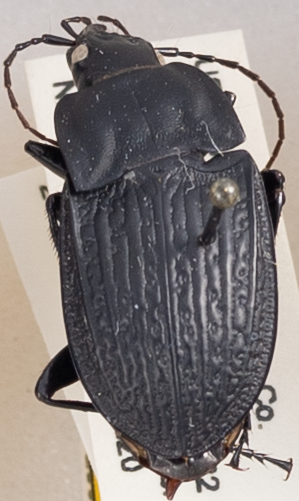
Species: Dicaelus sculptilis sculptilis
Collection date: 2019-08-20
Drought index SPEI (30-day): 1.834
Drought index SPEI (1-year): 1.69
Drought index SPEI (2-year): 0.636